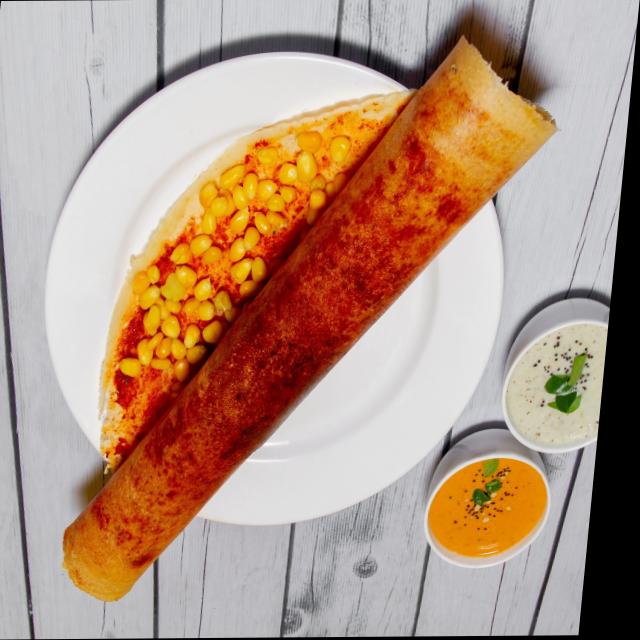
Dish: masala_dosa